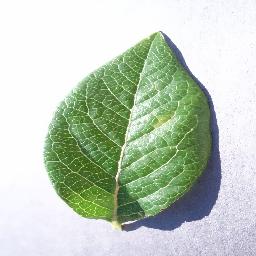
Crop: blueberry
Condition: healthy